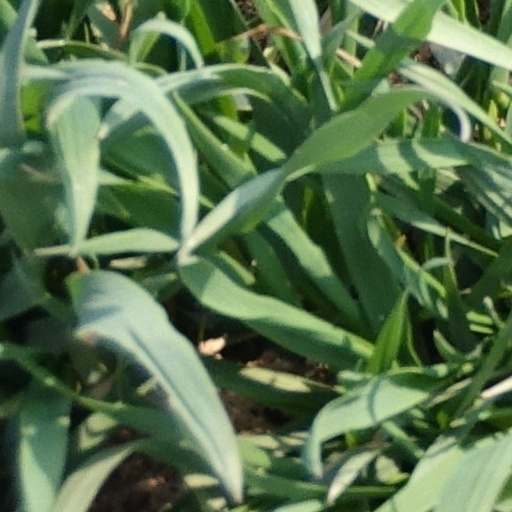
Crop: wheat